Thai cuisine

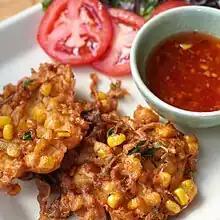
"Thot man khaophot" deep-fried fritters made with corn and herbs, served with a sweet chilli sauce.

Ahan Phak Klang is most often eaten with the non-glutinous jasmine rice. Due to the extensive, centuries-long contact between Ayutthaya Kingdom and Khmer Empire, the flavour principles of many Central Thai dishes, such as sour fish soups, stews and coconut-based curries, including steamed curries, are almost identical to that of Cambodian cuisine, with the notable exception of Central Thai dishes containing much more chilli and sugar.